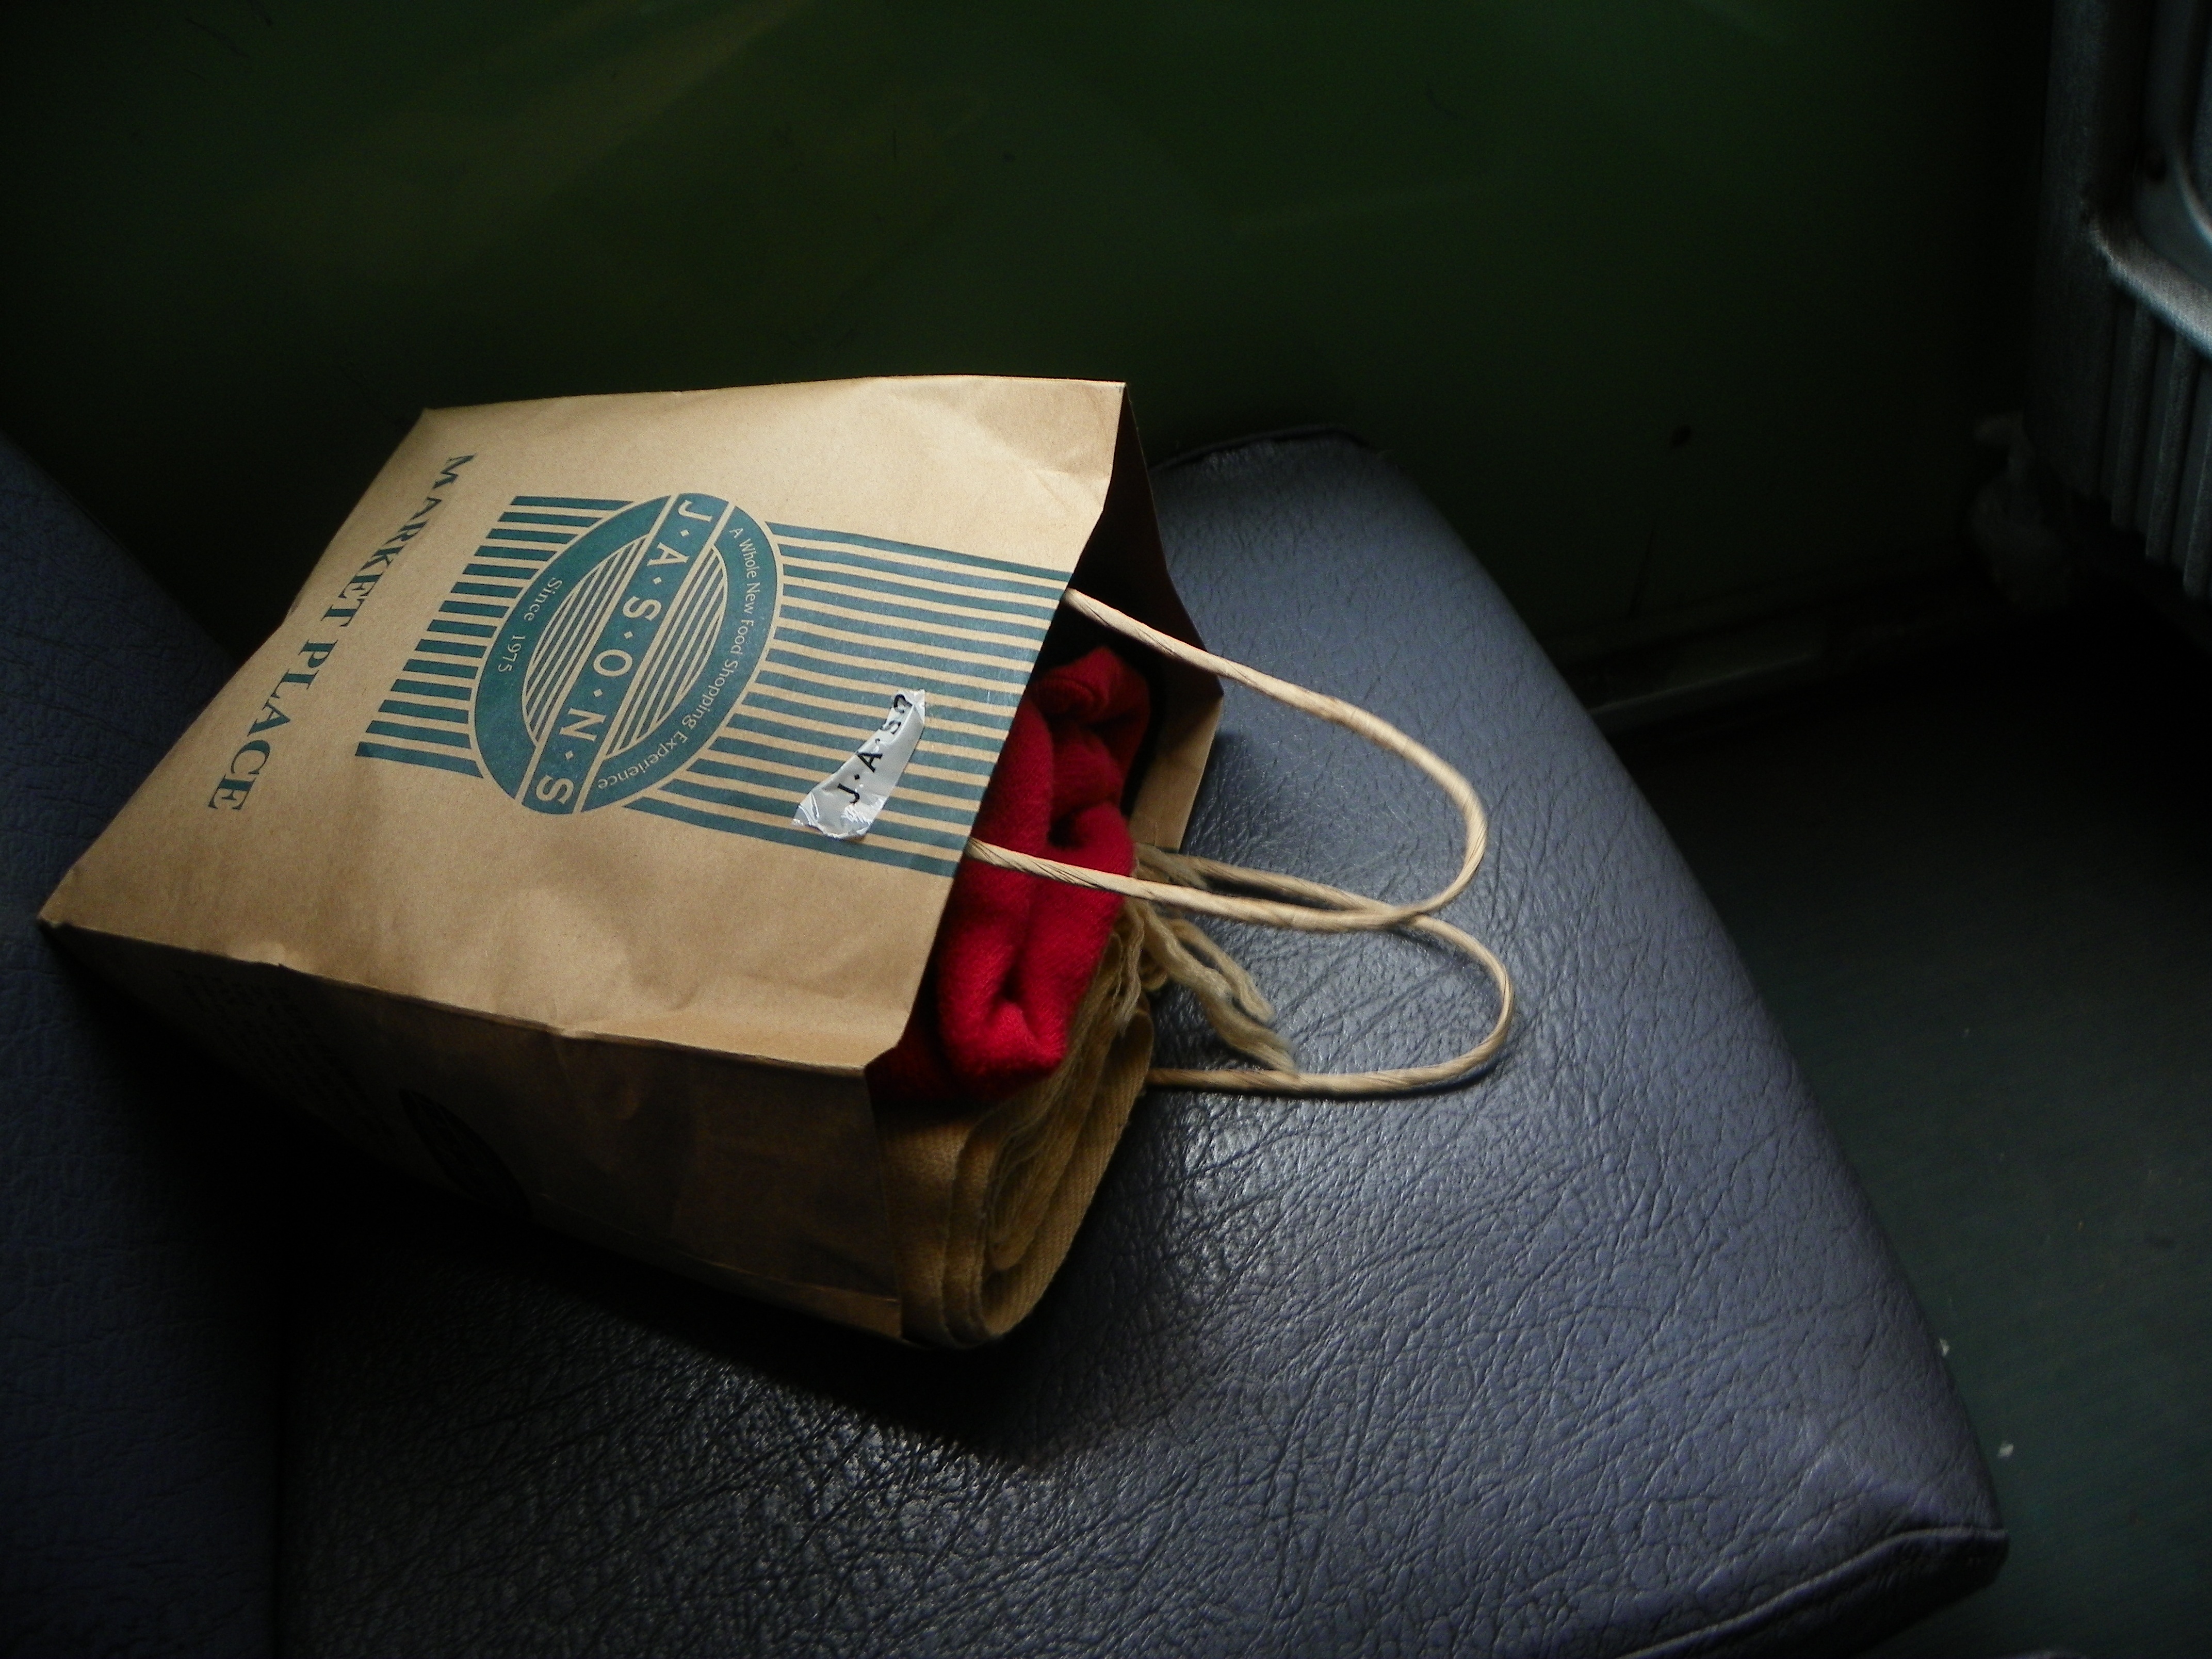
travel, art, glasses, shape, fashion accessory, public cars, paper bags